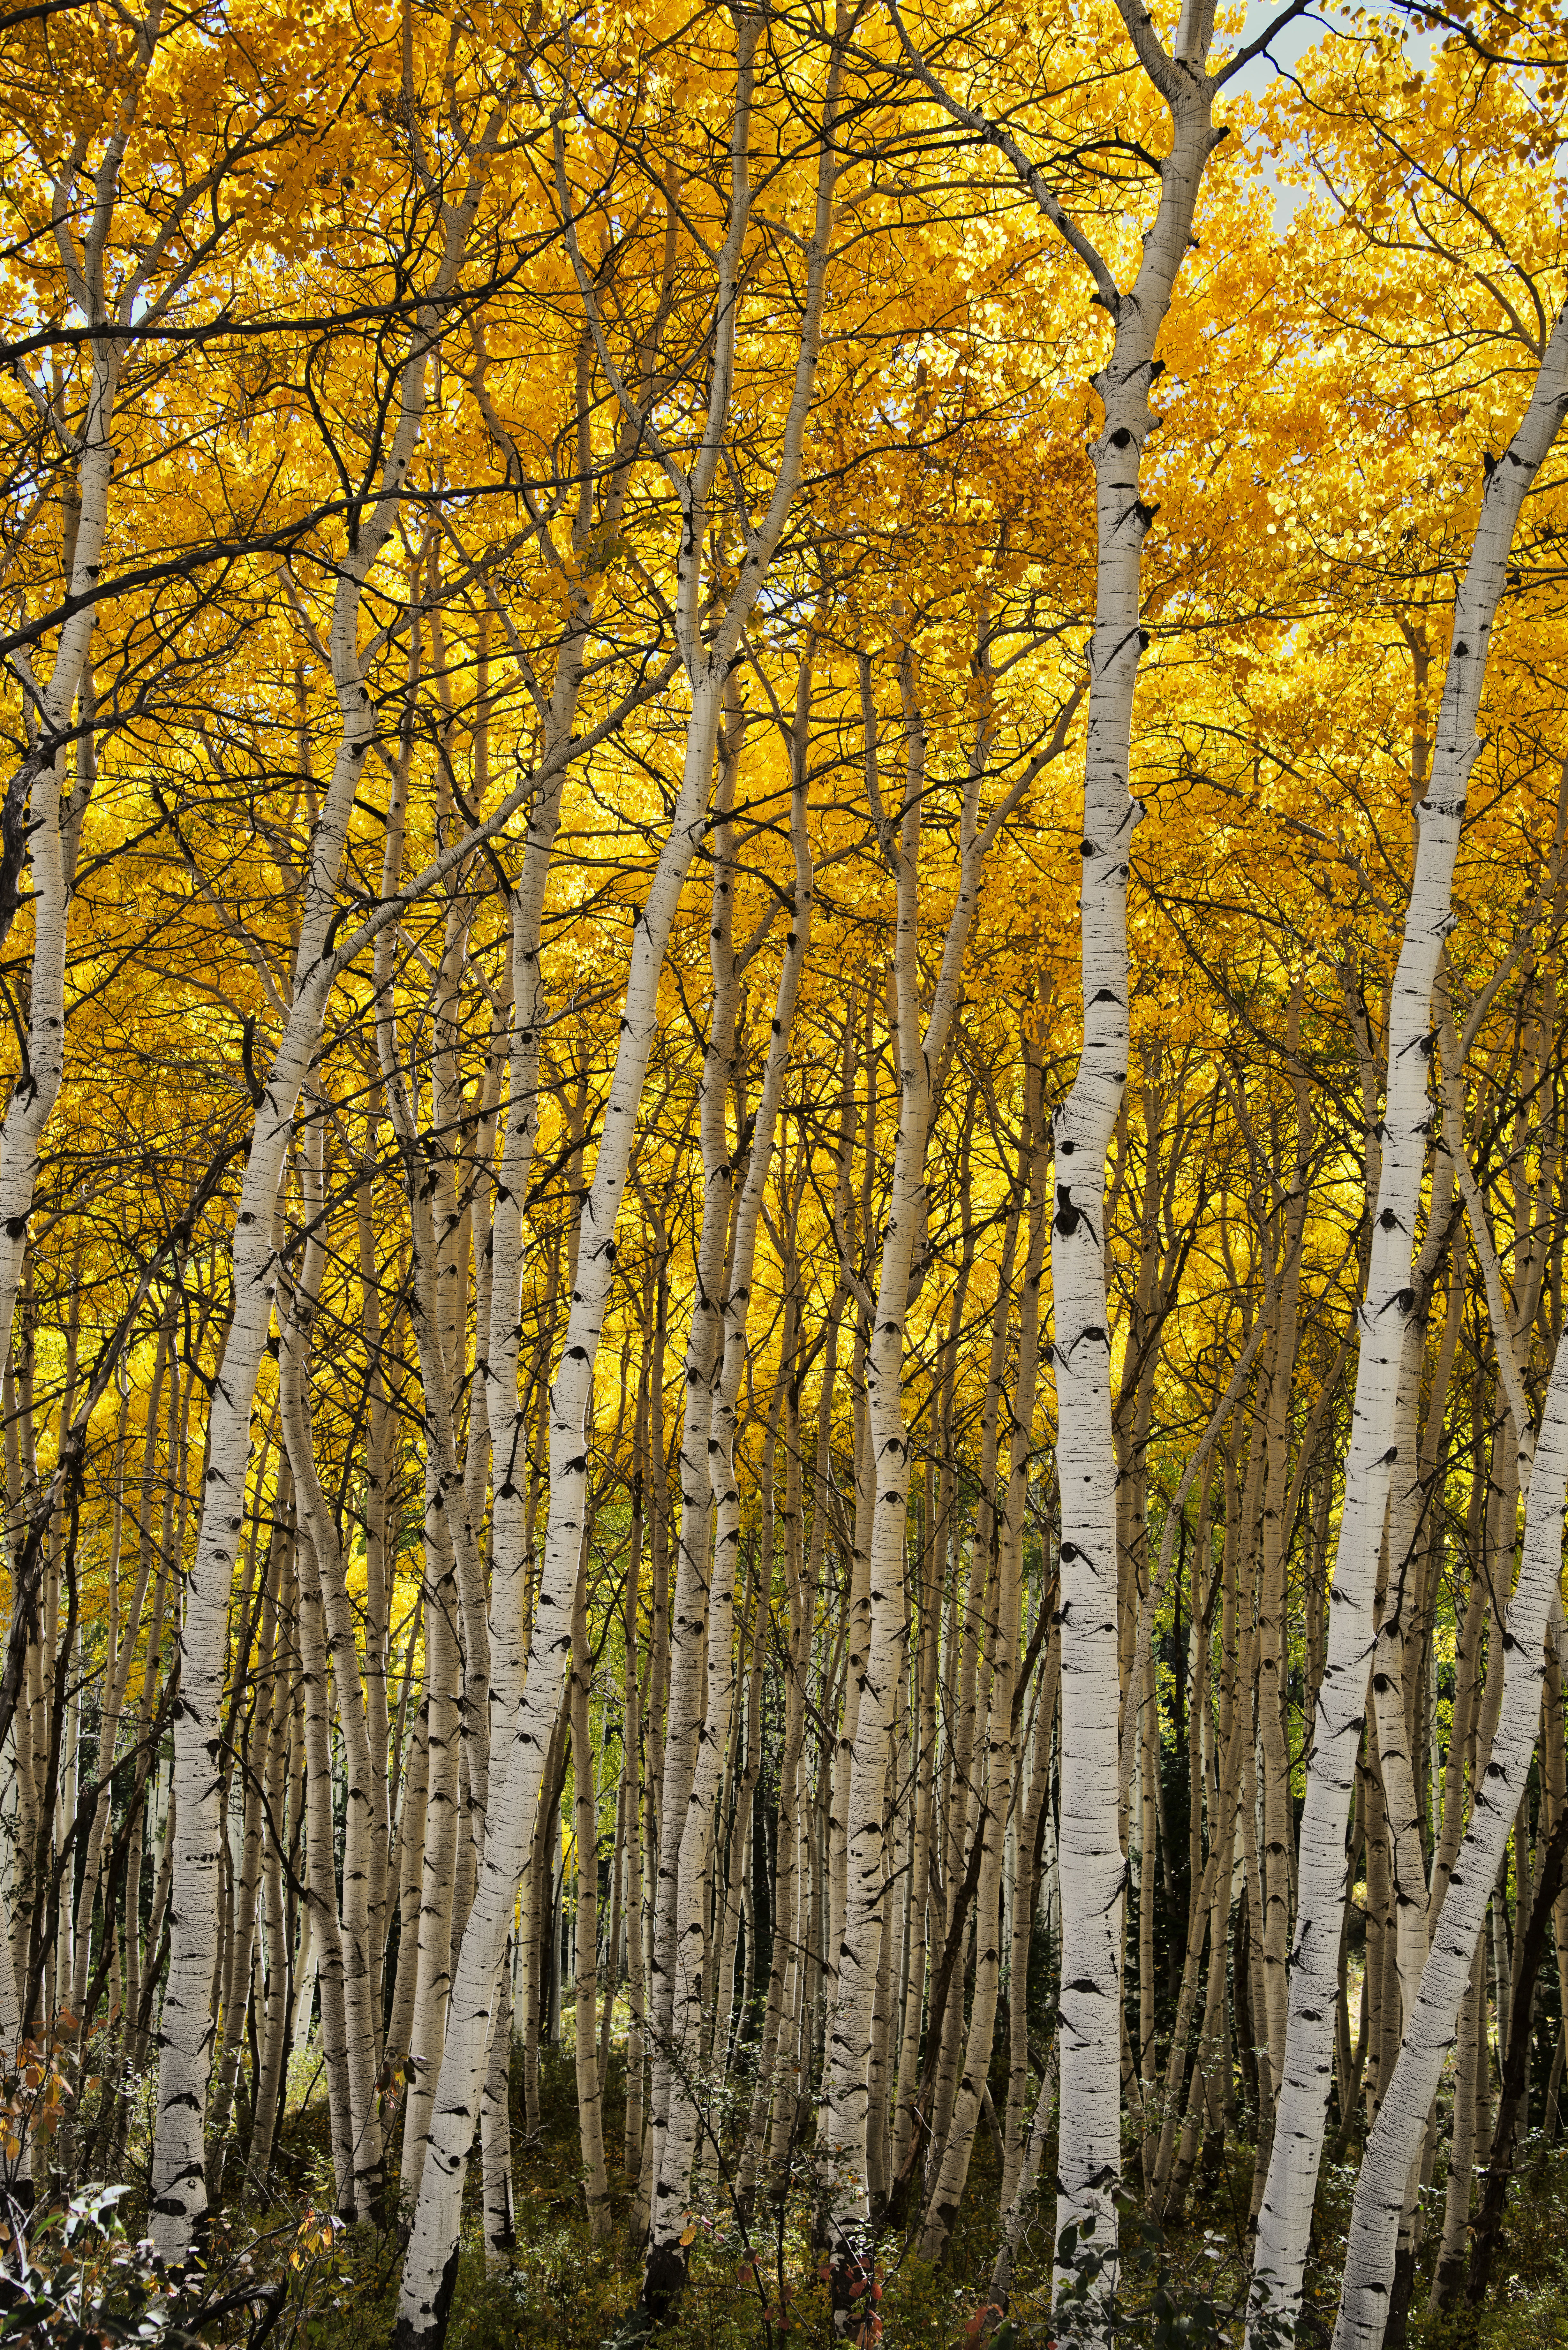
tree, forest, branch, plant, sunlight, leaf, trunk, birch, autumn, season, cool image, deciduous, grove, woodland, habitat, i, larch, ecosystem, flowering plant, maidenhair tree, natural environment, plant stem, woody plant, temperate broadleaf and mixed forest, land plant